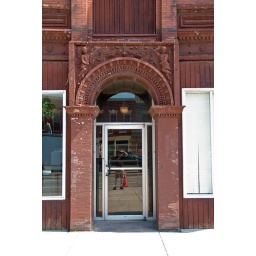
Doorway on old building with cherubs above the door